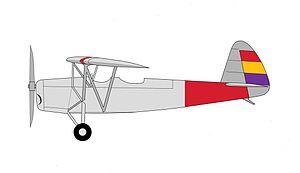
Morane-Saulnier était un constructeur aéronautique français fondé en 1910 par les frères Léon et Robert Morane.